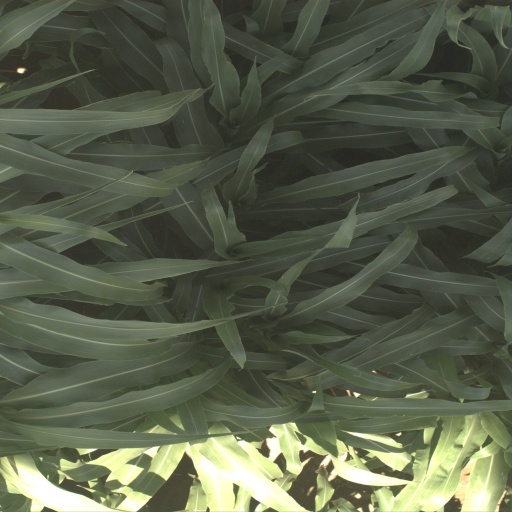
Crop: sorghum